Pushover (film)

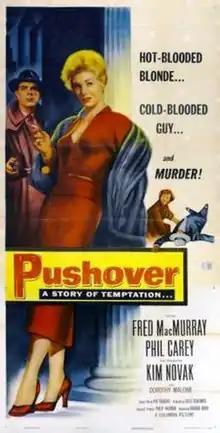
Theatrical release poster

Pushover is a 1954 American film noir crime film directed by Richard Quine, starring Fred MacMurray, Phil Carey and Kim Novak in her first credited role. The motion picture was adapted from two novels – Thomas Walsh's "The Night Watch" and William S. Ballinger's "Rafferty" – by Roy Huggins, who went on to great success creating television series, including "The Fugitive", "Maverick", and "The Rockford Files".